2018 American salmonella outbreak

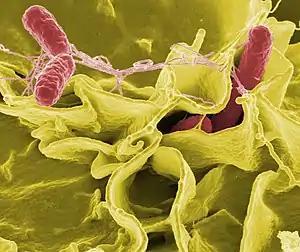
Color-enhanced scanning electron micrograph showing "Salmonella" Typhimurium (red) invading cultured human cells

Salmonella is a bacterium that produces the symptoms of diarrhoea, fever and abdominal cramps in infected individuals 12-72 hours after exposure. Most people recover without treatment and the illness usually lasts for 4-7 days.